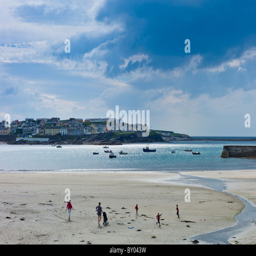
women with children play on the strand in bay popular beach resort